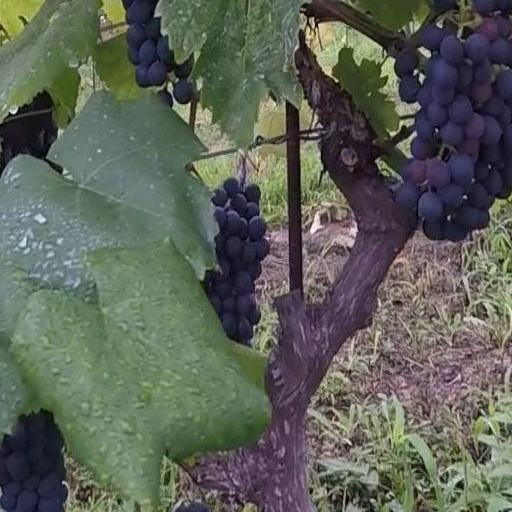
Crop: grape